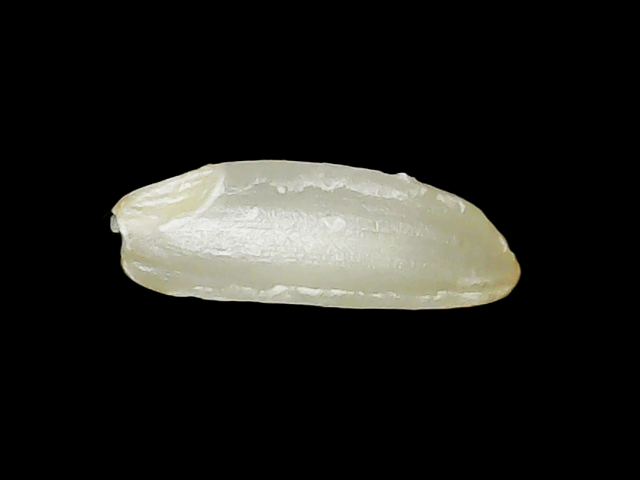
Rice variety: Binadhan12